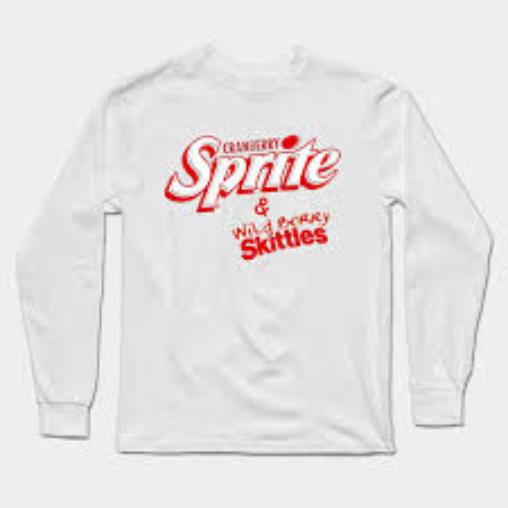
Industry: Food